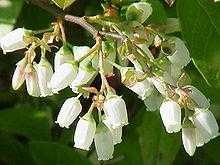
Label: Blueberry